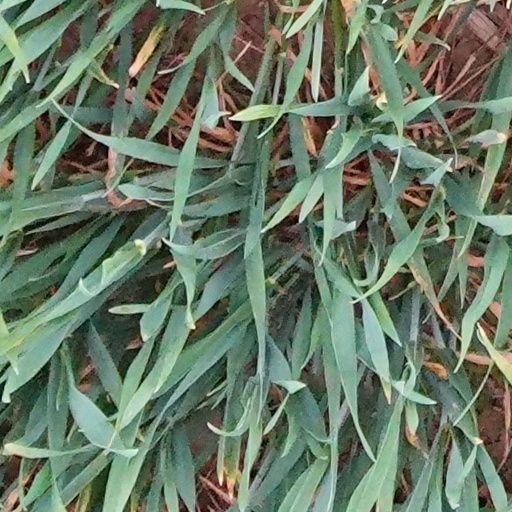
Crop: wheat